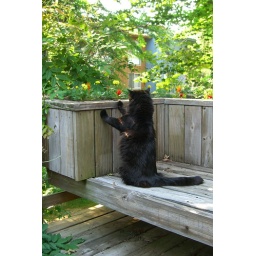
Ares near the flower box